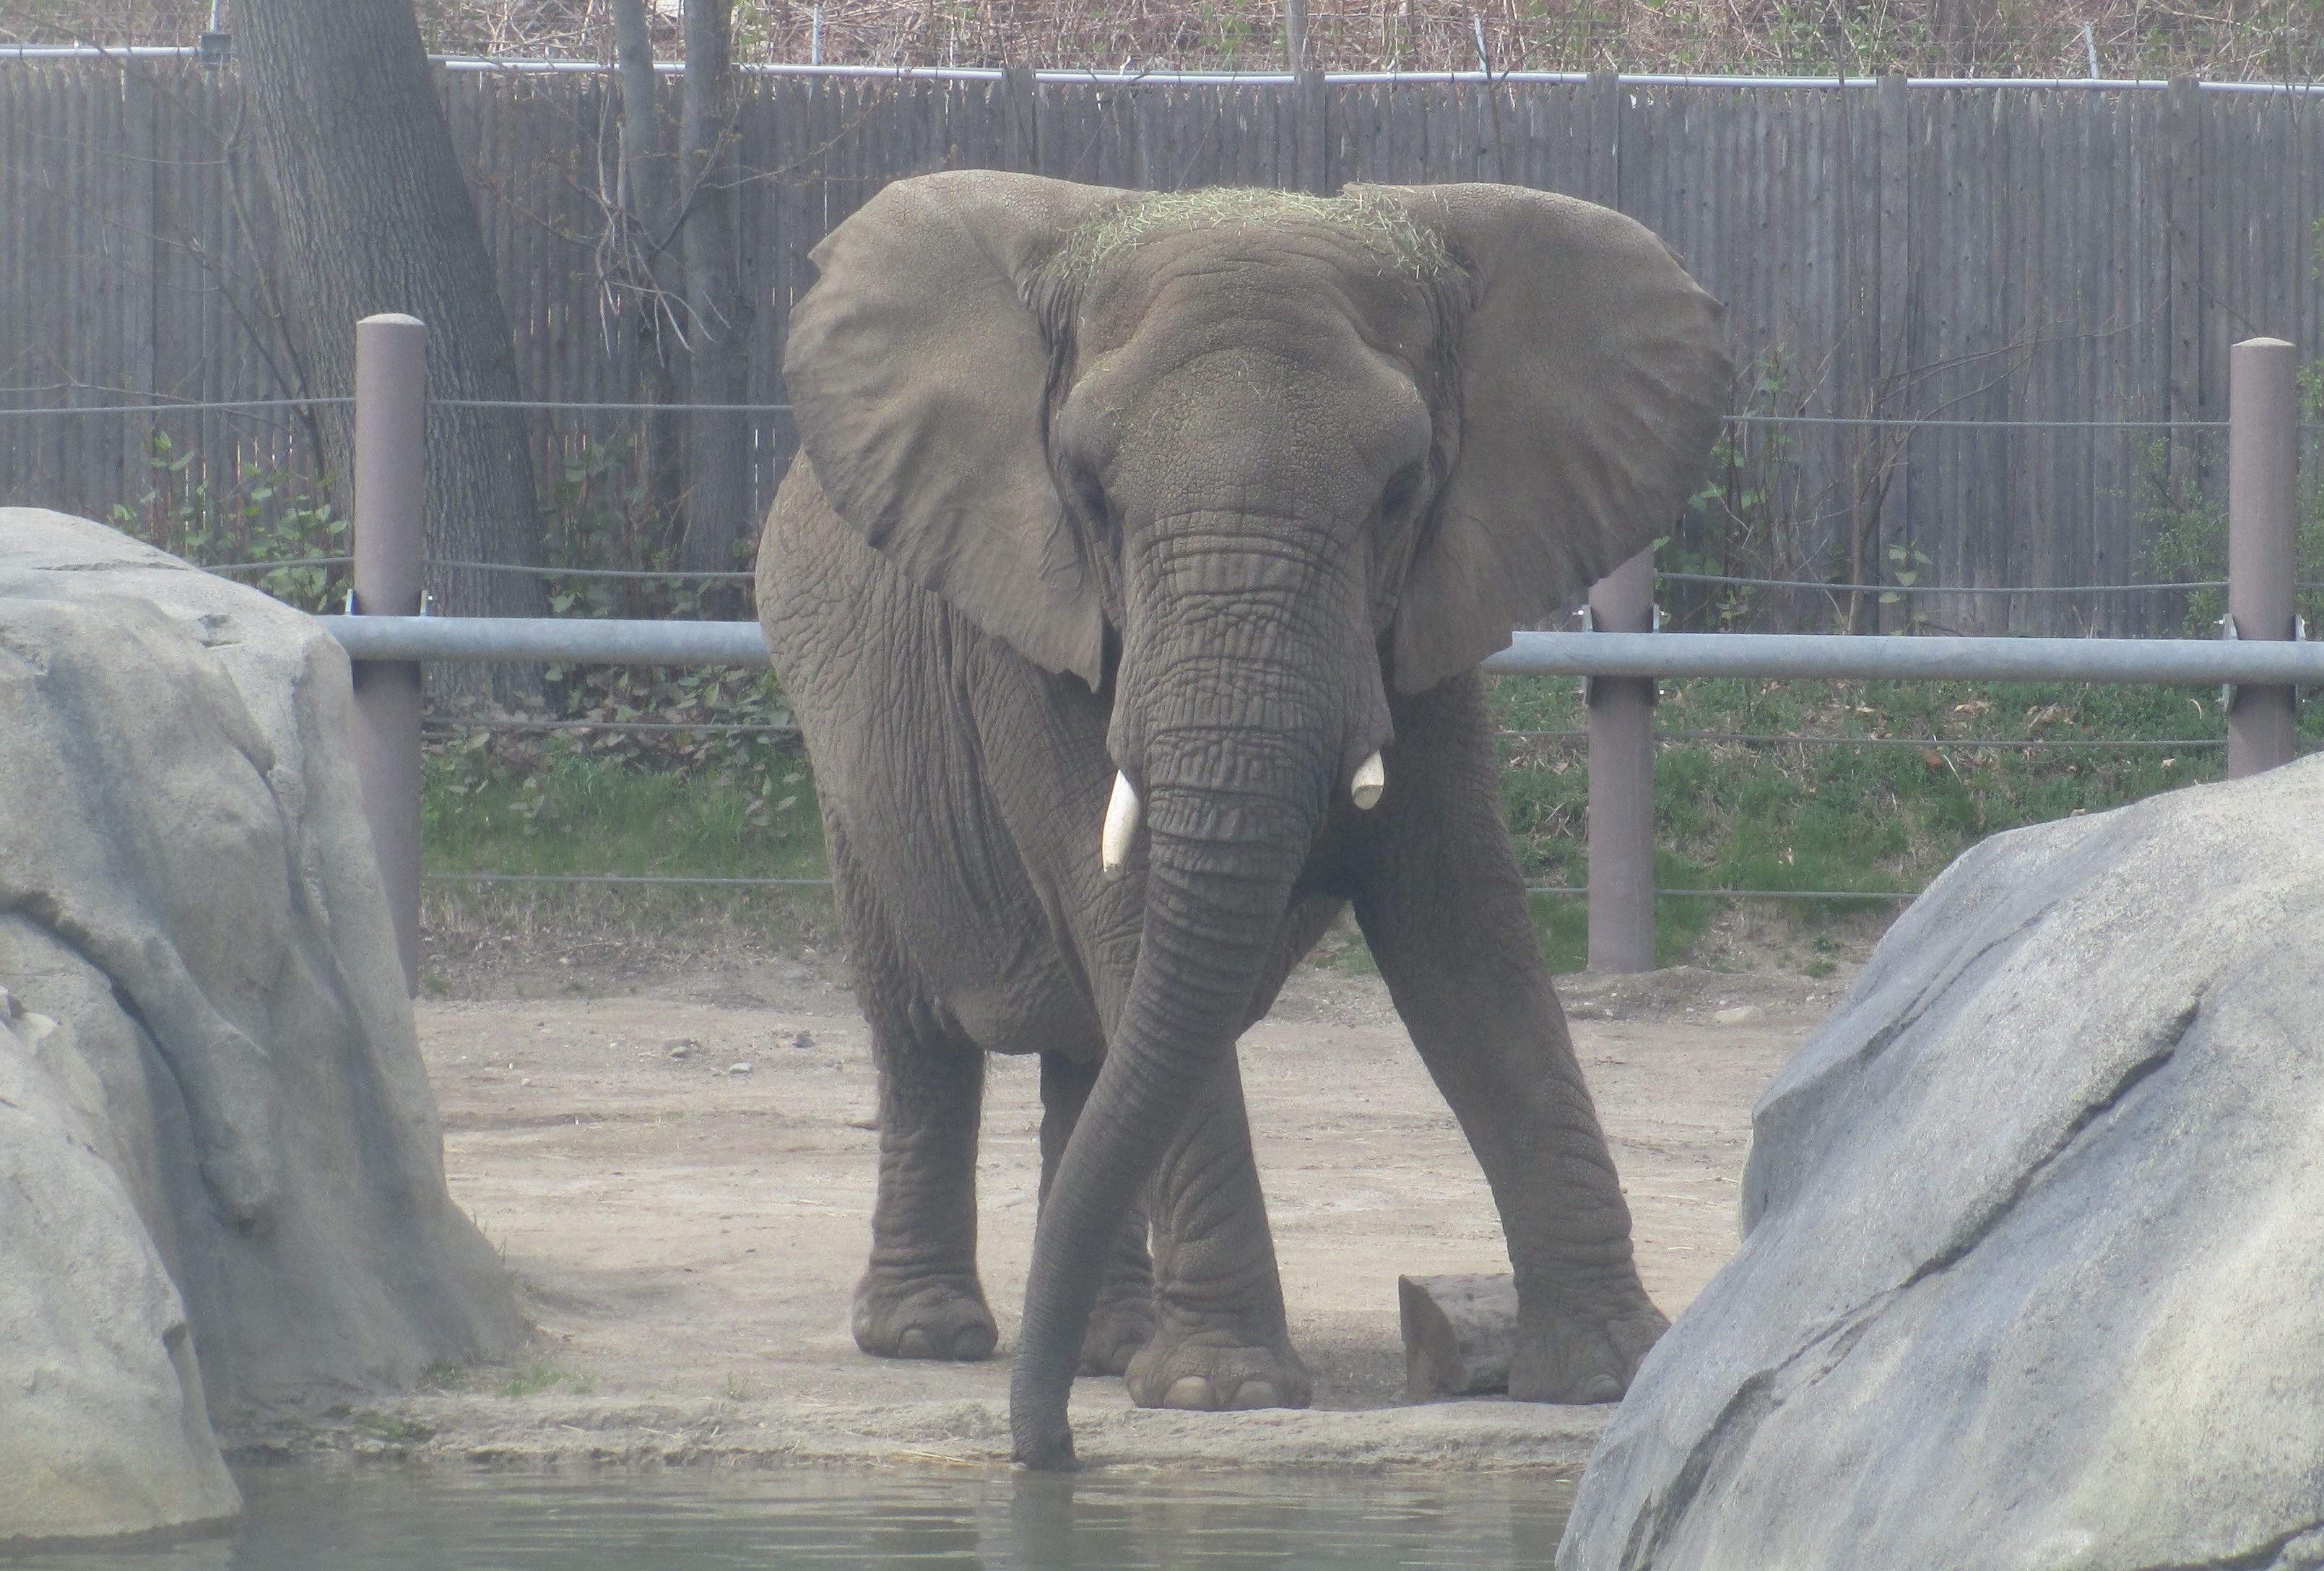
recreation, wildlife, zoo, mammal, fauna, elephant, indian elephant, african elephant, outdoor recreation, elephants and mammoths